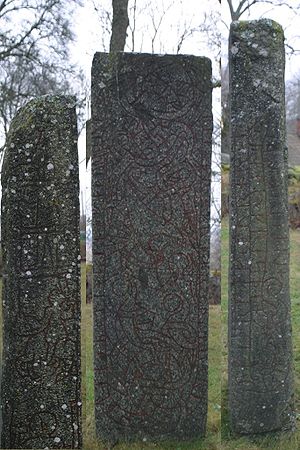
Enköpings kommun
Runestenen U1161 står ved Altuna kirke
Enköpings kommun ligger i landskapet Uppland i den sydvestlige del af det svenske län Uppsala län. Kommunen har grænser til nabokommunerne Heby, Uppsala og Håbo i Uppsala län. I vest grænser kommunen op til Västerås og Sala kommuner i Västmanlands län, og i syd går grænsen til Strängnäs kommune i Södermanlands län over øen Mårsön i Mälaren. Kommunens administrationscenter ligger i byen Enköping.